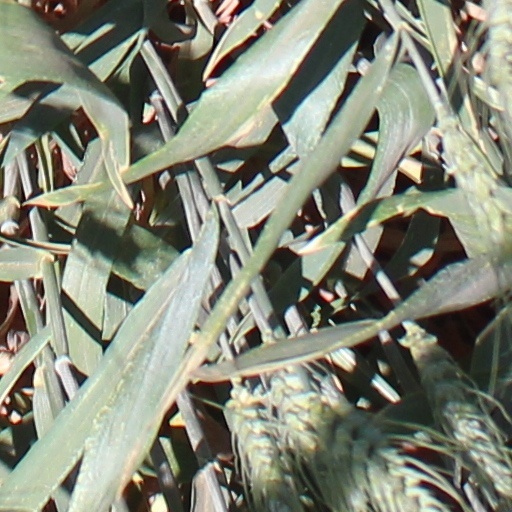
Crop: wheat